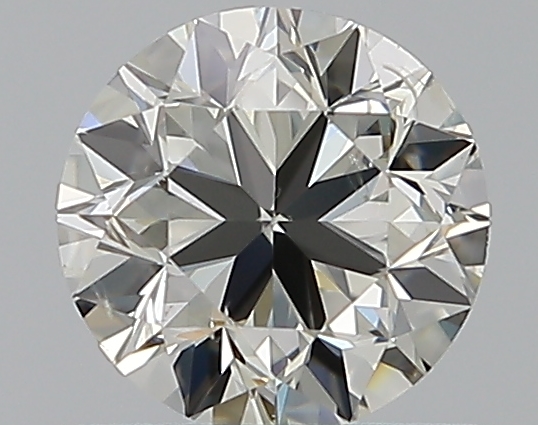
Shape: round
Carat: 0.7
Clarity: SI2
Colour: K
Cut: GD
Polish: EX
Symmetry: VG
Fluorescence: N
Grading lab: GIA
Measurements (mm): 5.49 x 5.53 x 3.55